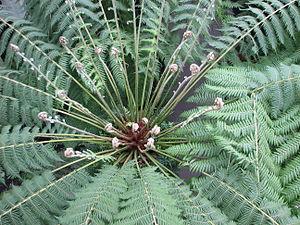
Les Fougères ou Filicophytes ou encore Filicophyta, sont une sous-division de cryptogames vasculaires. Elles comportent environ 13 000 espèces, le plus grand embranchement végétal après les Angiospermes. On rencontre environ les trois quarts des espèces dans les régions tropicales et une bonne proportion de ces fougères tropicales est épiphyte. Leurs modes de reproduction les confinent dans les milieux humides.